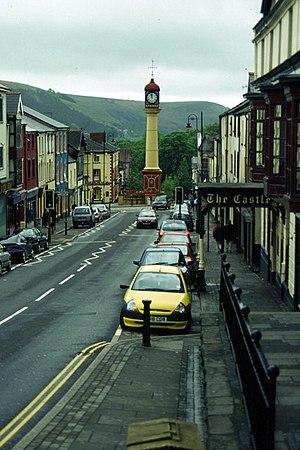
Tredegar est une communauté du county borough de Blaenau Gwent au pays de Galles.